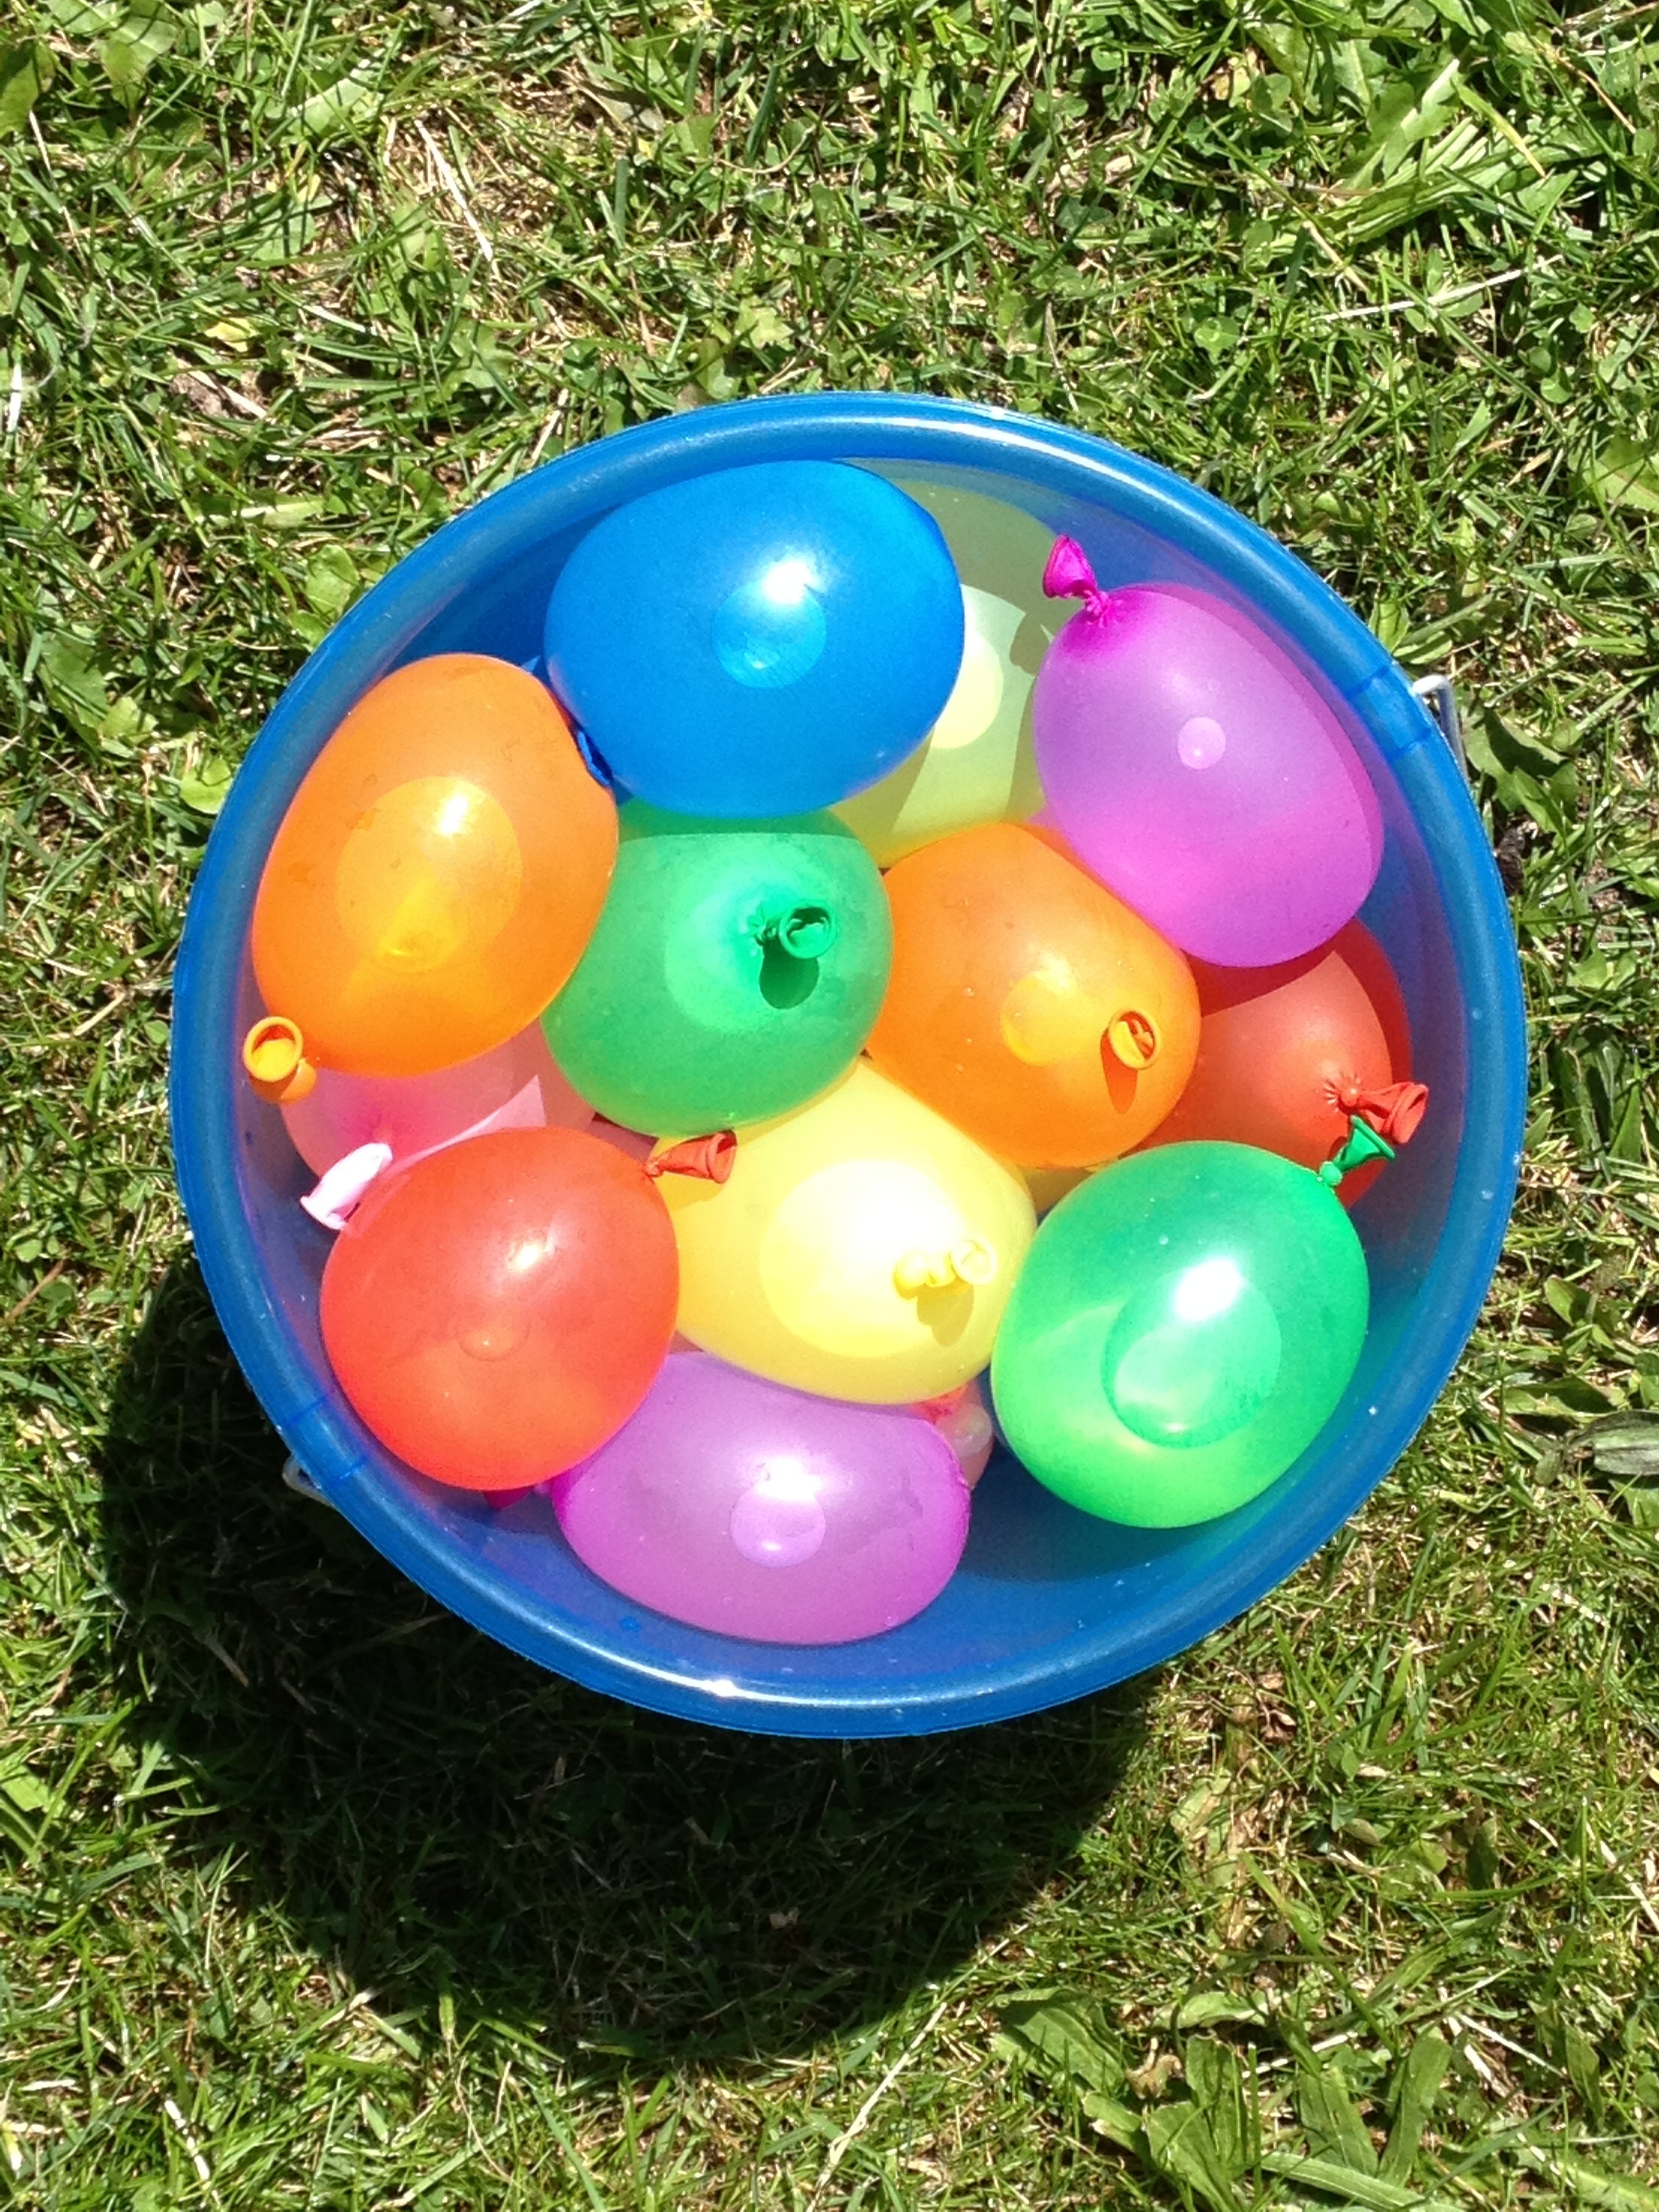
water, play, balloon, summer, food, holiday, colorful, toy, fun, holidays, balloons, ball, easter, easter egg, depth charges